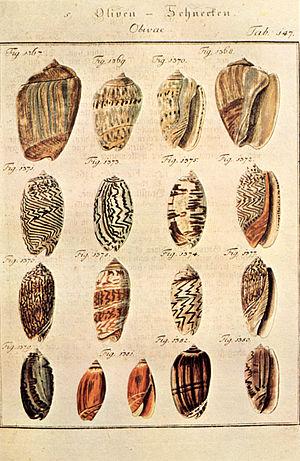
Johann Hieronymus Chemnitz est un homme d’église et un conchyliologiste allemand, né en 1730 et mort en 1800.